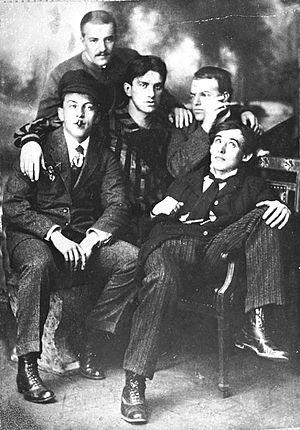
David Davidovitch Bourliouk, né à Kharkov le 9 juillet 1882 et mort à New York le 15 janvier 1967, est un artiste d'avant-garde ukrainien, illustrateur, et écrivain.